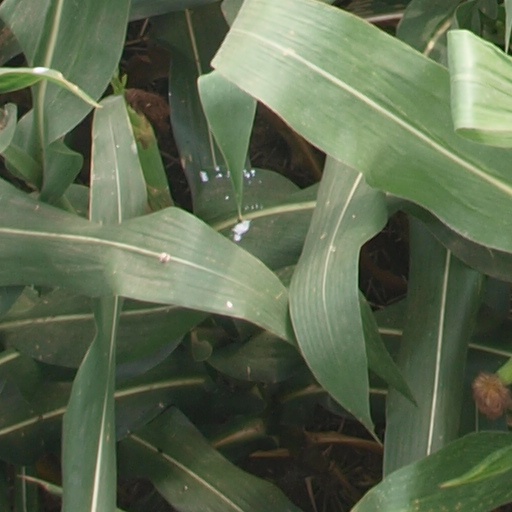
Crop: maize; corn